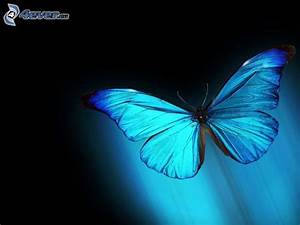
Label: butterfly